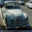
Label: automobile